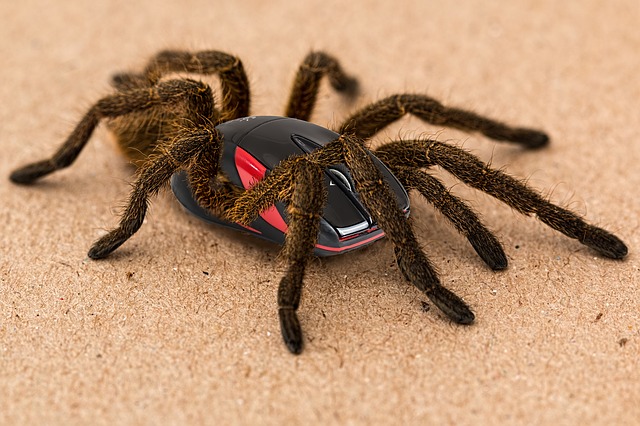
Label: ragno